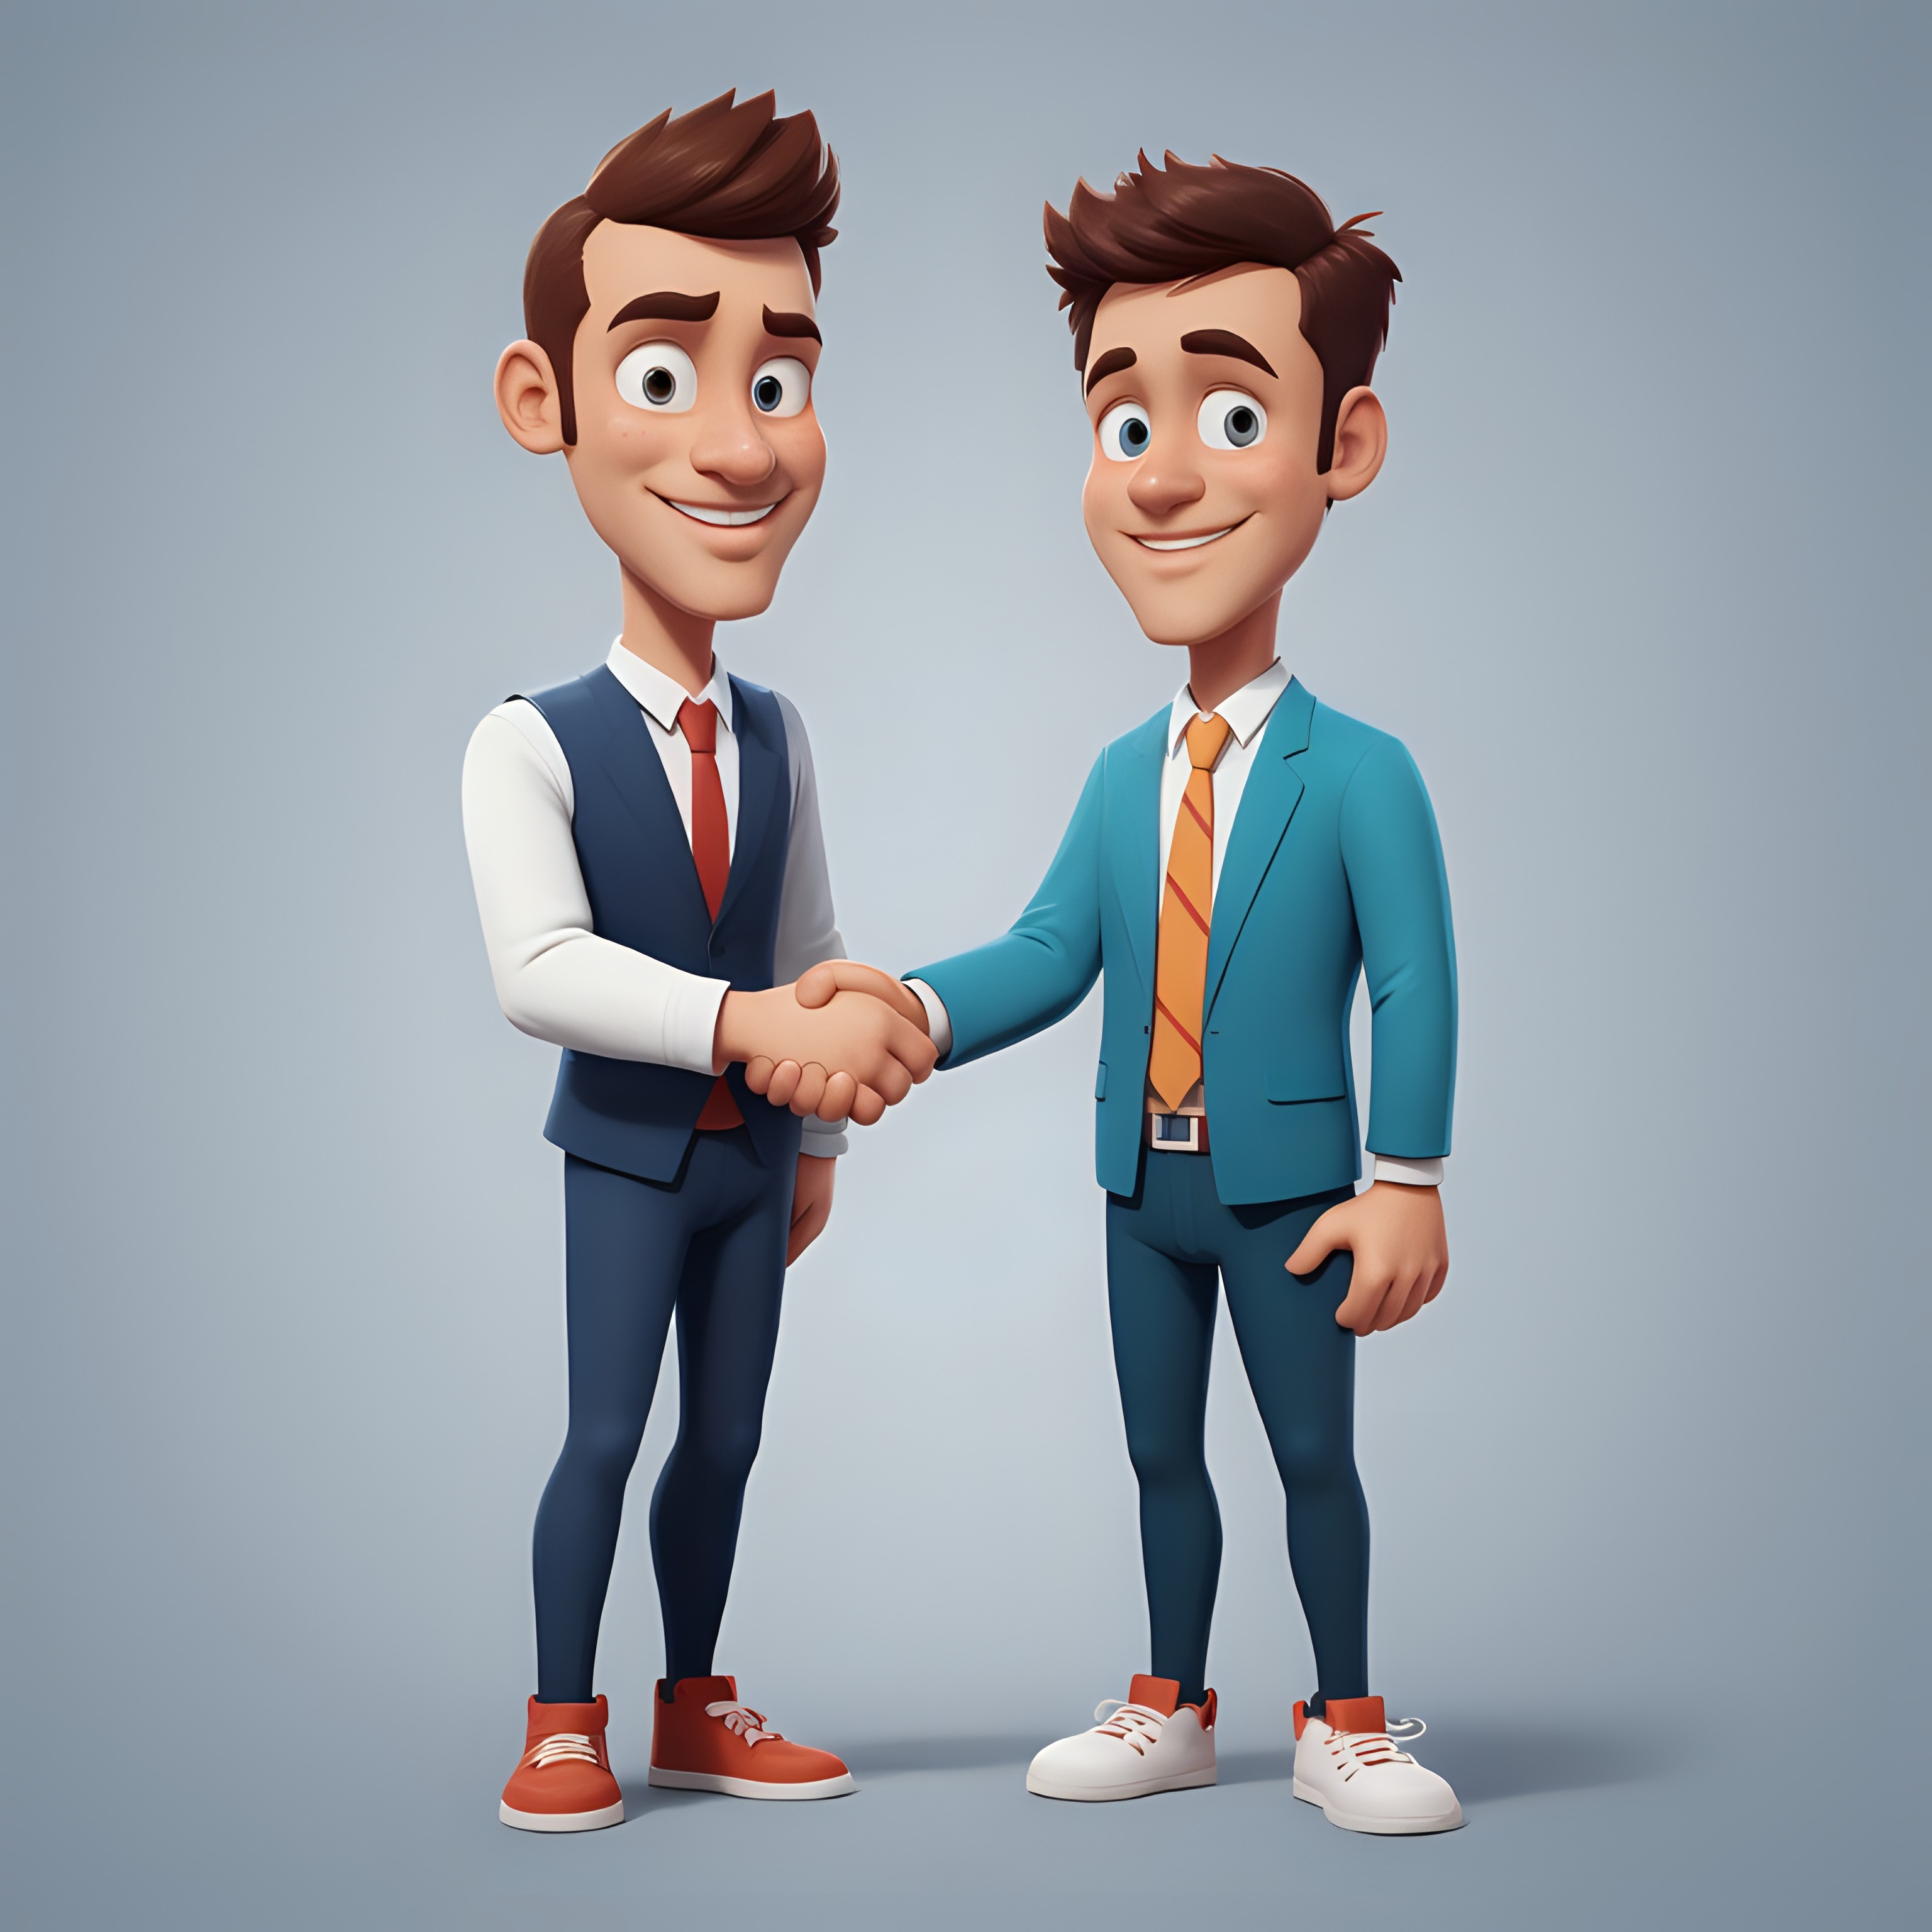
handshake, collaboration, cartoon character, cartoon, meeting, business, agreement, team, teamwork, together, trust, help, people, meet, understanding, partner, friendship, partnership, smile, sleeve, happy, standing, gesture, sharing, art, thumb, formal wear, fun, font, graphics, illustration, electric blue, white collar worker, fictional character, leisure, conversation, suit, Animated cartoon, animation, tie, clip art